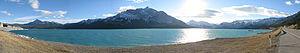
Lac Abraham, Alberta
Le lac Abraham, en anglais : Abraham Lake, est un lac artificiel sur la rivière Saskatchewan Nord à l'ouest de l'Alberta au Canada. Le lac Abraham a une superficie de 53,7 km² et une longueur de 32 km.